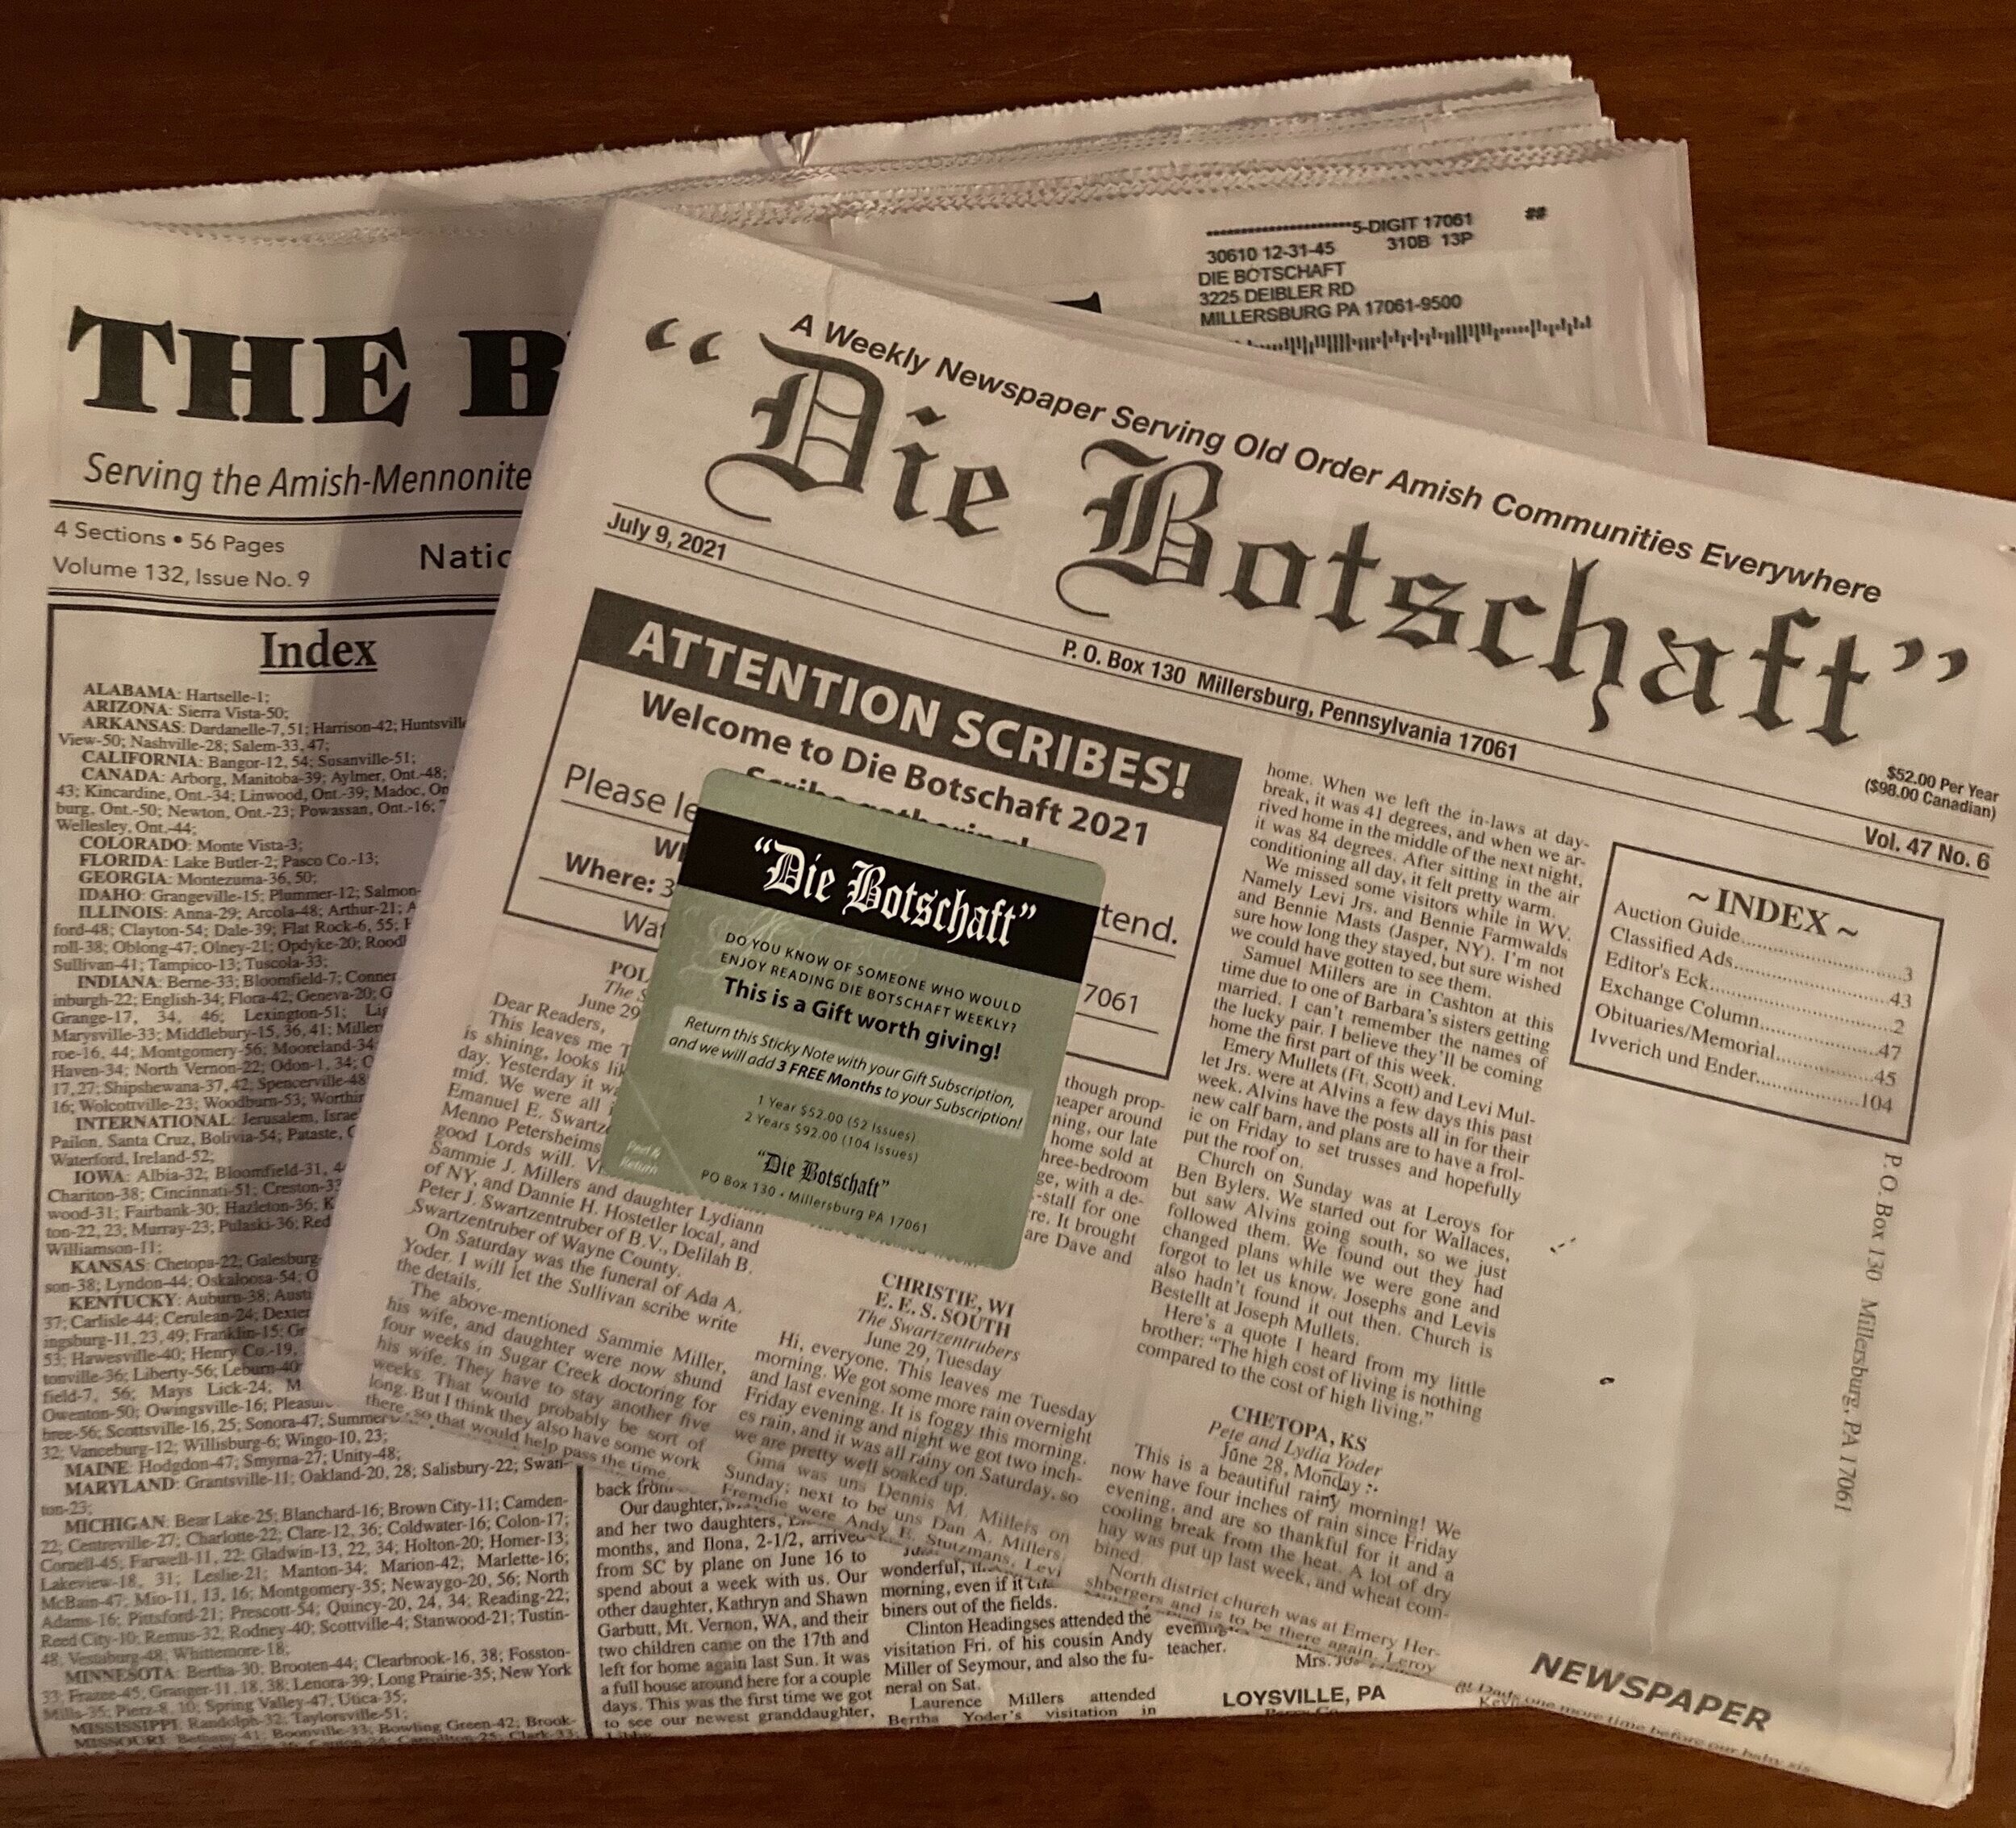
Label: paper